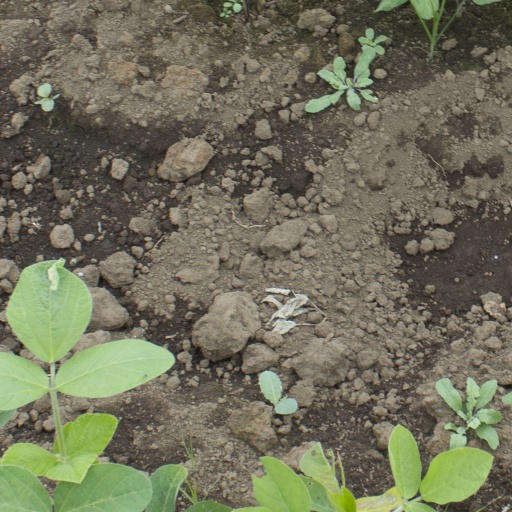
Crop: soybean